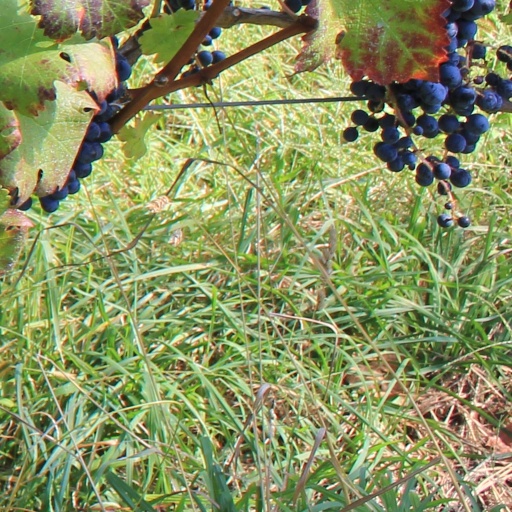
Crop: grape